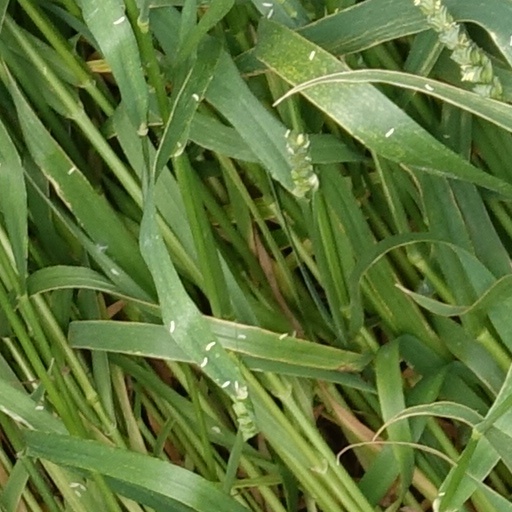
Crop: wheat